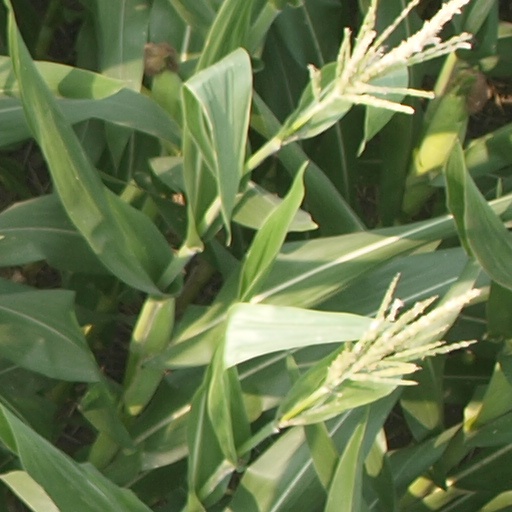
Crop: maize; corn